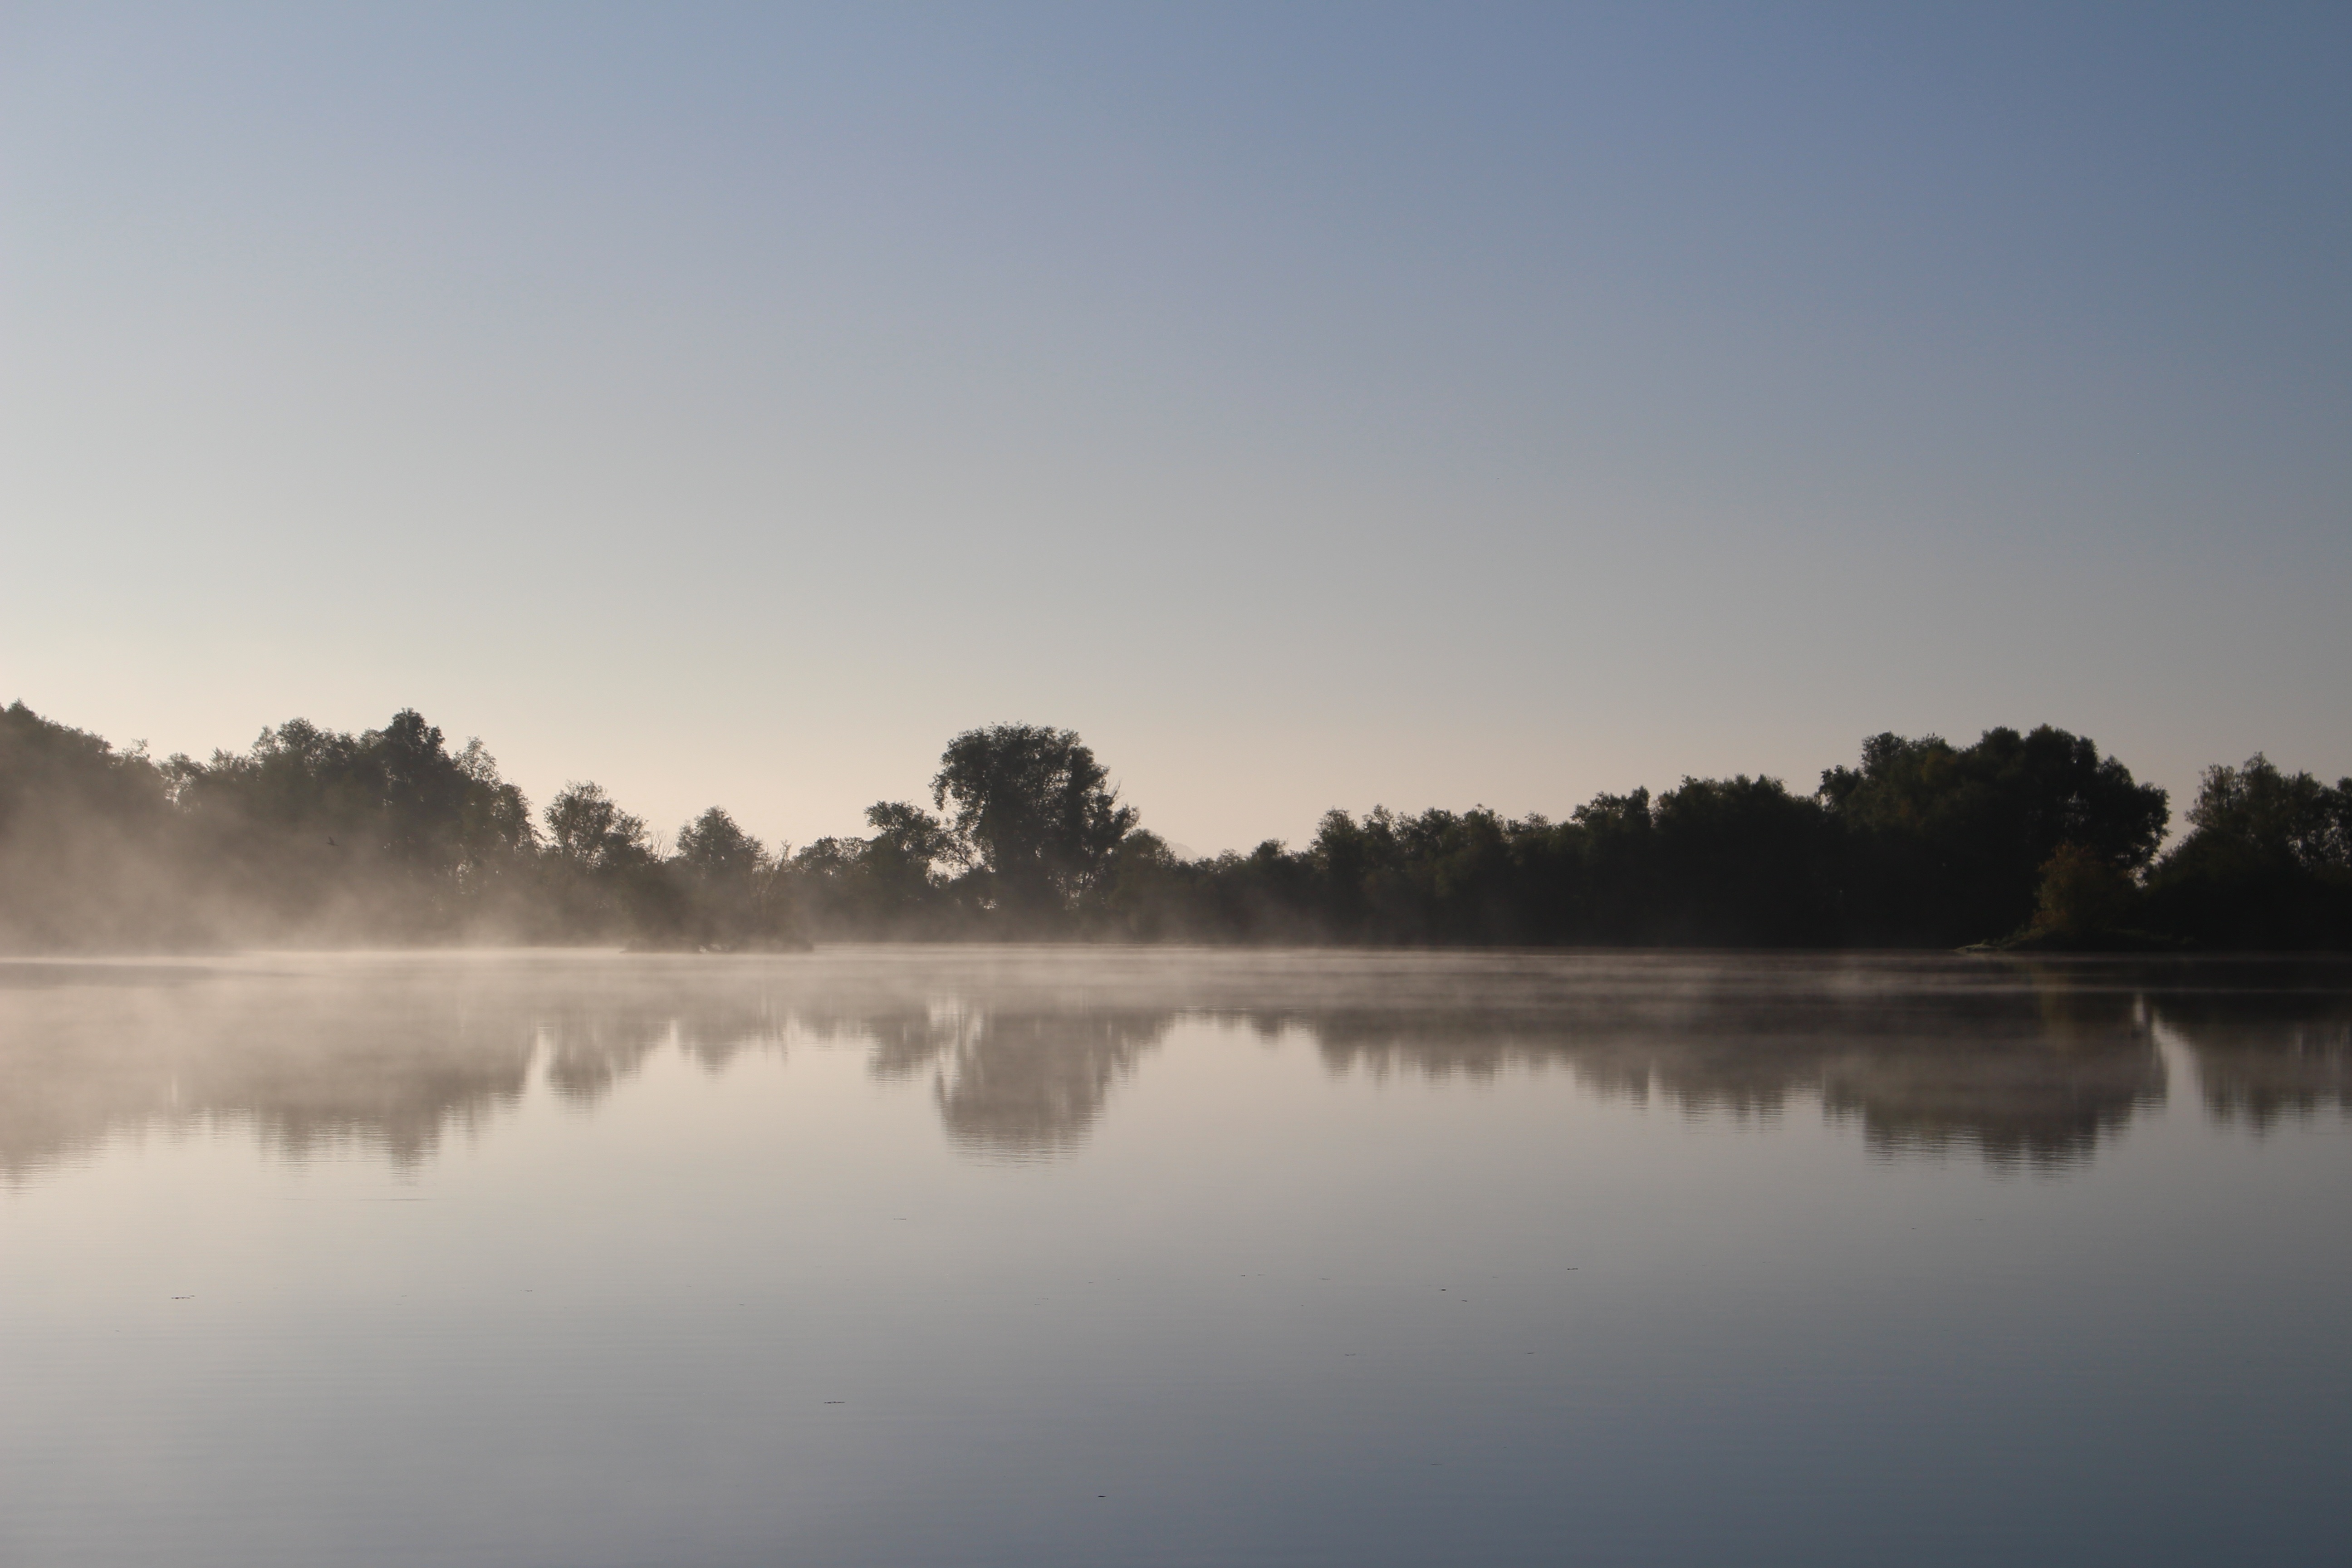
landscape, water, nature, horizon, cloud, sky, fog, sunrise, mist, sunlight, morning, lake, dawn, river, dusk, evening, reflection, weather, reservoir, body of water, mood, loch, silent, atmospheric phenomenon